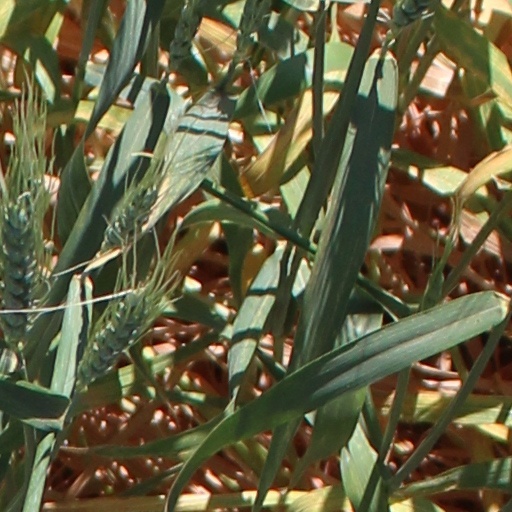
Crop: wheat